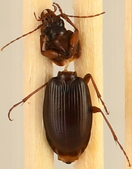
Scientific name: Synuchus impunctatus
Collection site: University of Notre Dame Environmental Research Center NEON (UNDE), plot UNDE_012